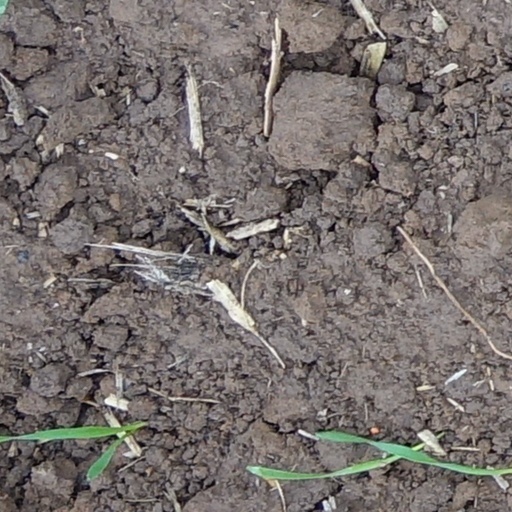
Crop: wheat